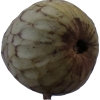
Label: cherimoya